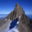
Label: mountain